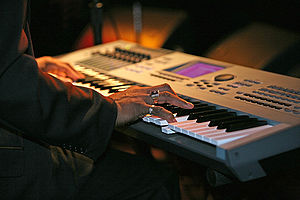
Yamaha Corporation / Produkter
Yamaha Corporation er en japansk multinationalt selskab and konglomerat med en meget bredt produktsortiment og services. Yamaha Corporation er en af bestanddelene af Nikkei 225 og er verdens største piano fremstillende selskab. Den tidligere motorcykel afdeling blev etableret i 1955 som Yamaha Motor Co., Ltd., som startede som et tilknyttet selskab, men som senere blev selvstændig, selvom Yamaha Corporation stadig er en stor aktionær.